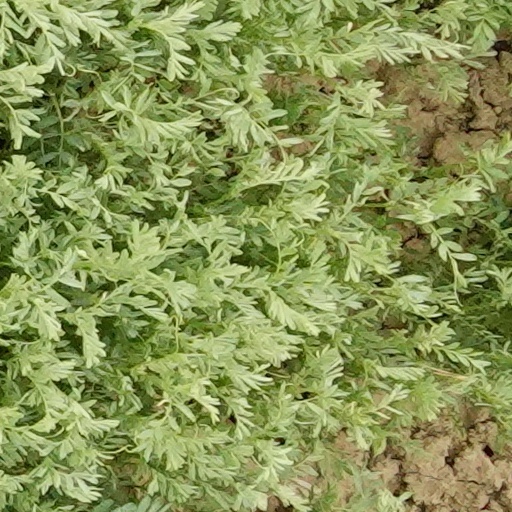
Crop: wheat